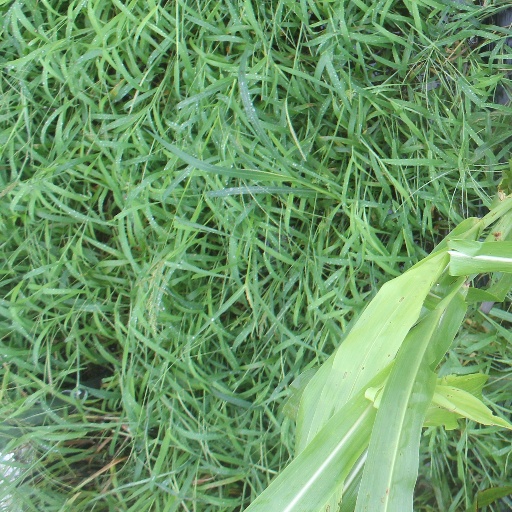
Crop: sorghum